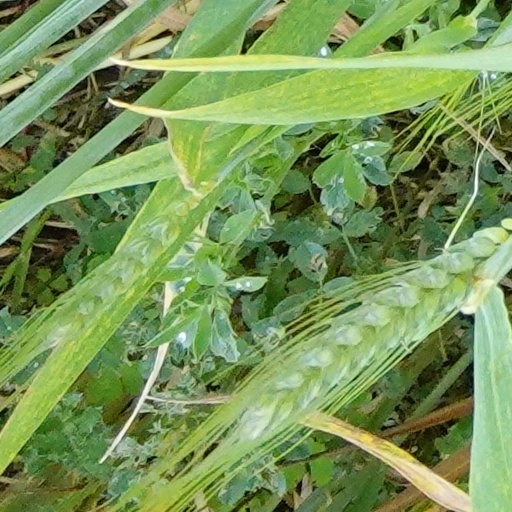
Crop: wheat